Joel H. Hubbard House

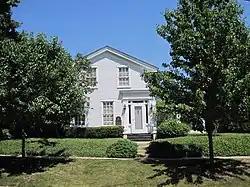
Hubbard House in 2011

The Joel H. Hubbard House, also known as the Ferson–Butler–Satterlee Home is a historic residence in St. Charles, Illinois. The Greek Revival structure is constructed of wood on a stone foundation with an asphalt roof. It remains structurally similar to its original 1854 design with the exception of a sunroom addition. Joel H. Hubbard was a carpenter who originally designed this house and lived there for at least a year. The next owner was George Ferson, a member of the Kane County Board of Supervisors. It was listed on the National Register of Historic Places on May 4, 2011.